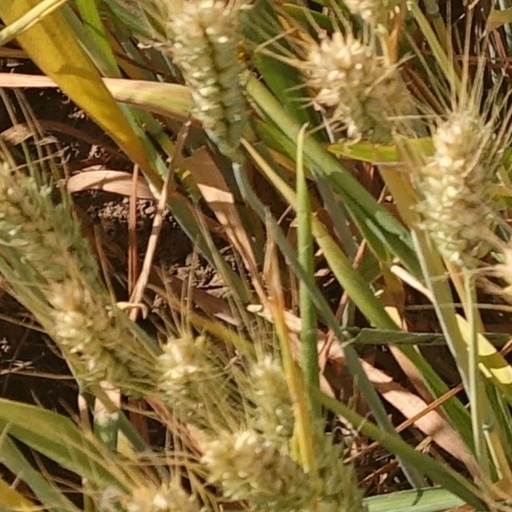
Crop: wheat